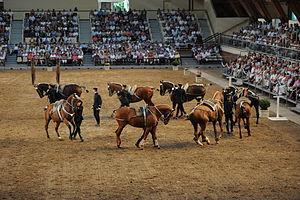
La reprise des sauteurs ""à la main"", présentation publique."
Le Cadre noir est un corps de cavaliers d'élite français, instructeurs à l'École nationale d'équitation près de Saumur en Maine-et-Loire. La doctrine du Cadre noir, fixée par le général L’Hotte au XIXᵉ siècle, est « le cheval calme, en avant, et droit ». L’équitation de tradition française, exercée principalement au Cadre noir, a été inscrite en 2011 par l'UNESCO sur la liste représentative du patrimoine culturel immatériel de l’humanité.